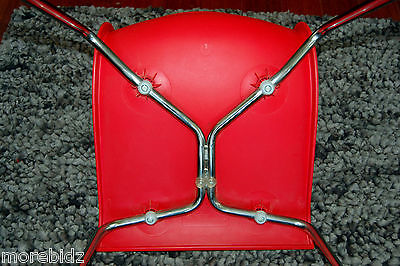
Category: chair